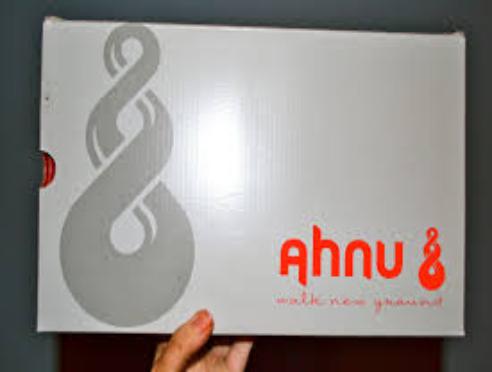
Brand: Ahnu
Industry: Clothes